Wells Street (Chicago)

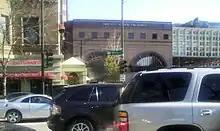
A sign for Wells Street. The former Chicago Stock Exchange is in the background.

Wells Street is a major north–south street in Chicago. It is officially designated as 200 West, and is named in honor of William Wells, a United States Army Captain who died in the Battle of Fort Dearborn. Between 1870 and 1912, it was named 5th Avenue so as not to tarnish the name of Wells during a period when the street had a bad reputation.